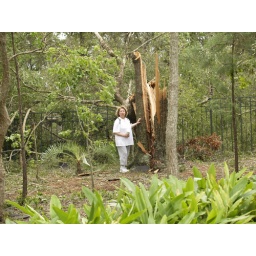
This tree exploded about 3:30 in the morning...sounded like a train wreck.